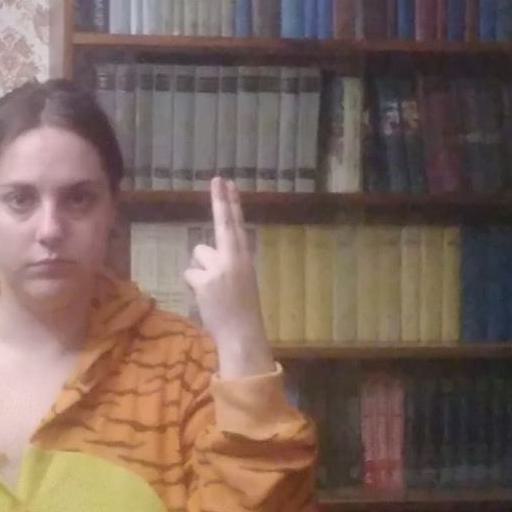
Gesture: two_up_inverted